Districts of Iloilo City

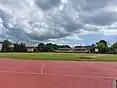
Iloilo Sports Complex in La Paz, the third largest district in Iloilo City

La Paz is the third-largest district in Iloilo City by land area. It is known as the birthplace of the Filipino noodle soup dish, La Paz Batchoy. The La Paz Plaza is the largest public plaza in the city. It is home to several educational institutions, including West Visayas State University, Iloilo Science and Technology University, Western Institute of Technology, St. Therese – MTC Colleges, and Hua Siong College of Iloilo (Satellite Campus).